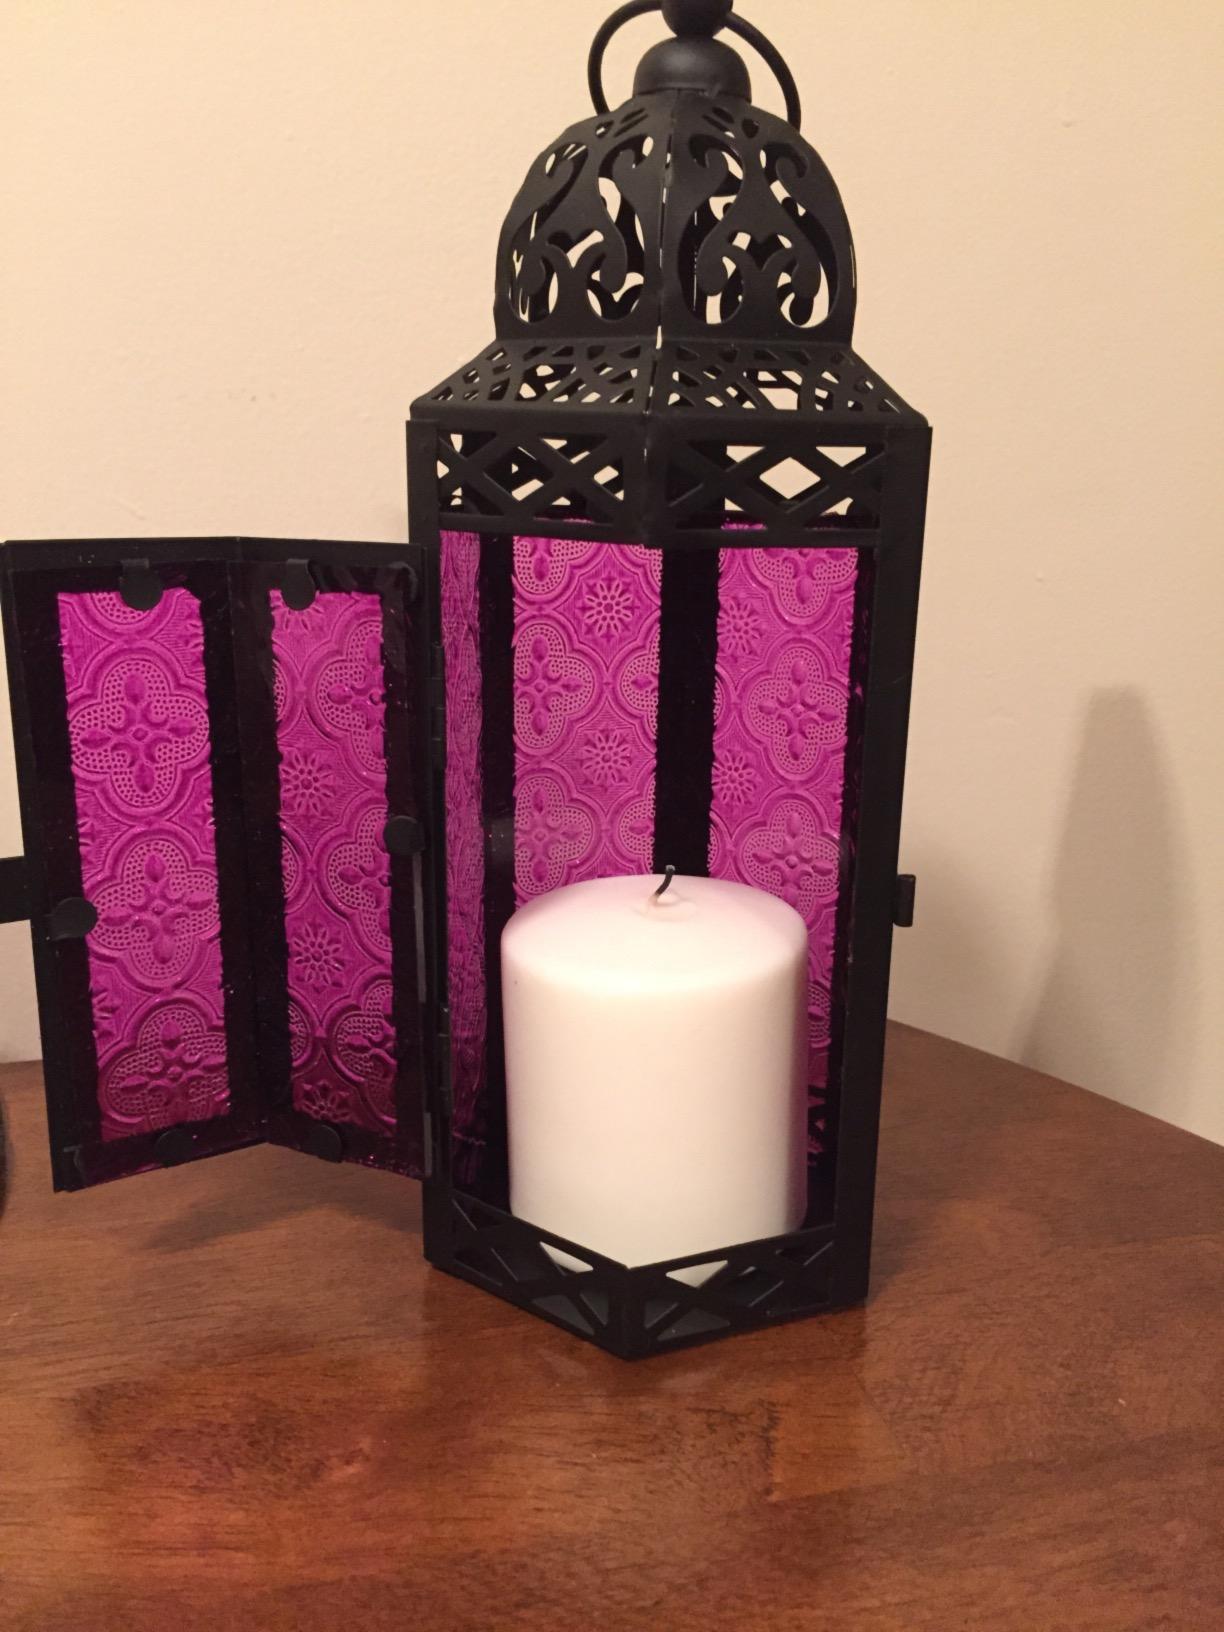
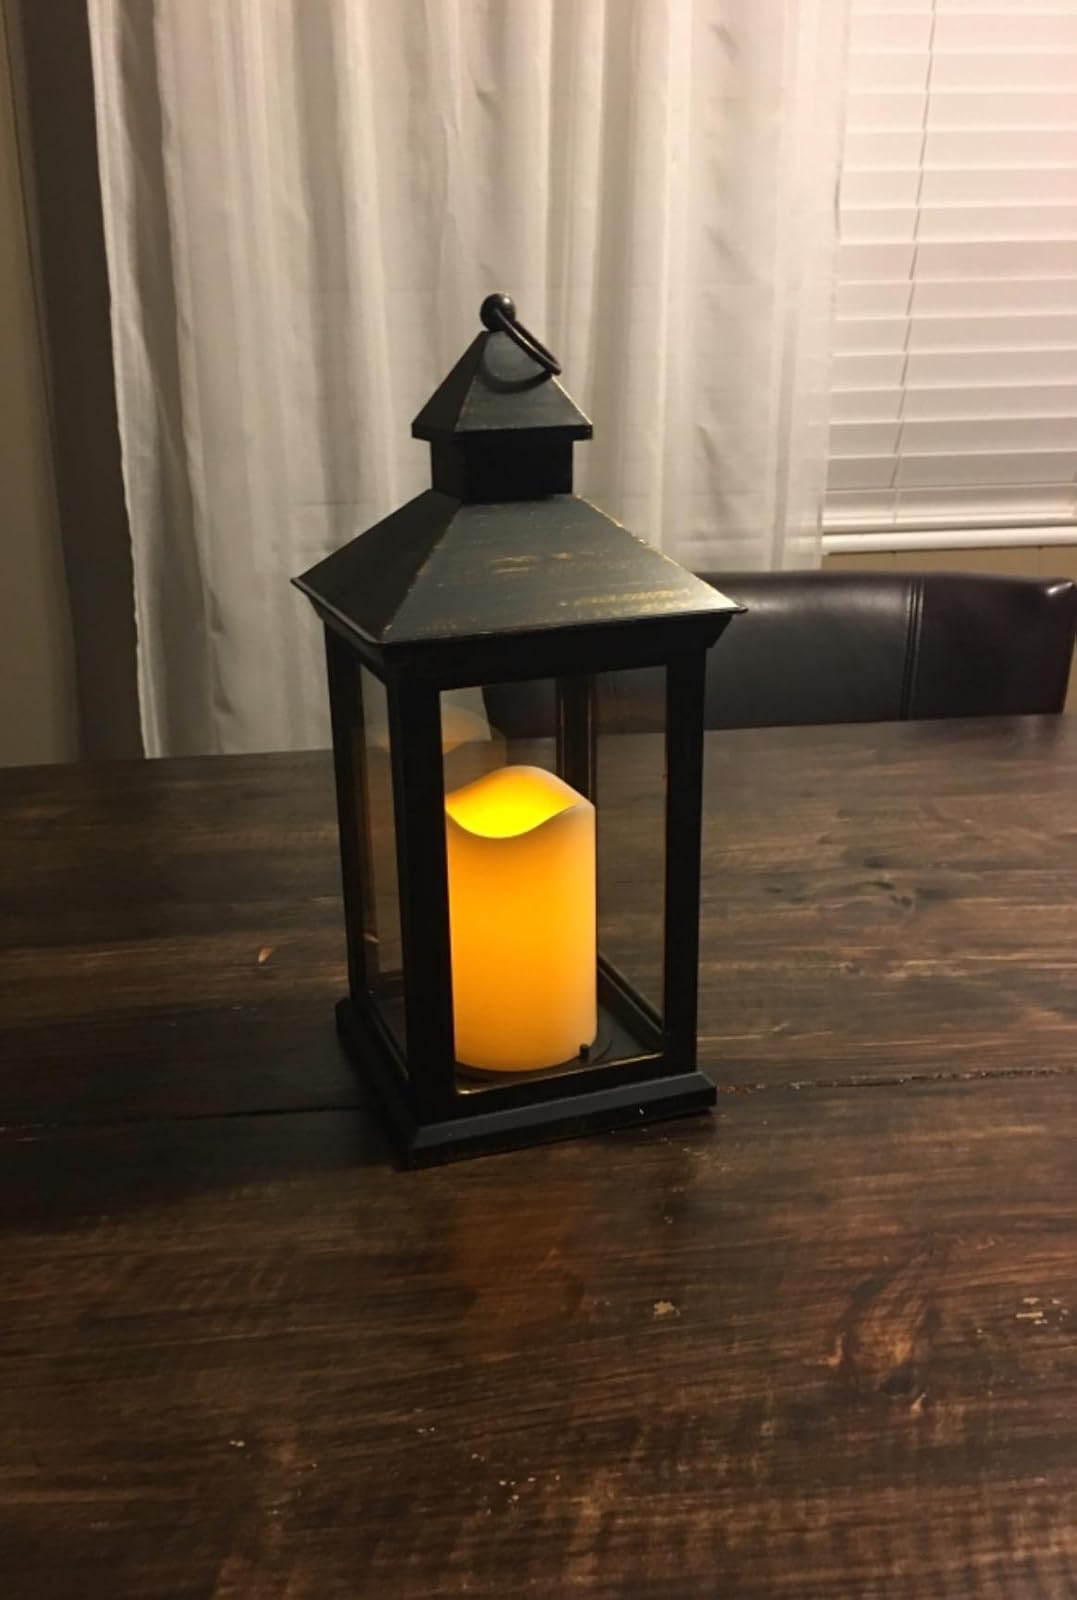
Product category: lantern
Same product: no